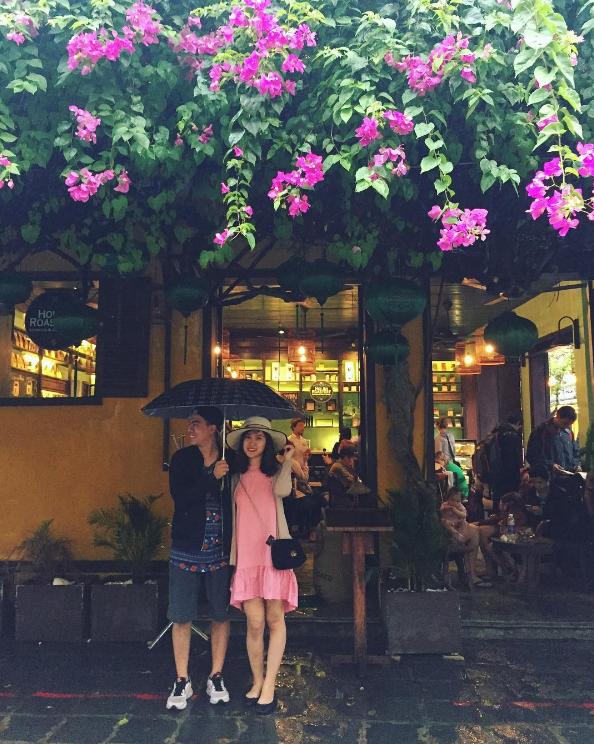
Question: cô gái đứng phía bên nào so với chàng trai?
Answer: cô gái đứng bên trái chàng trai